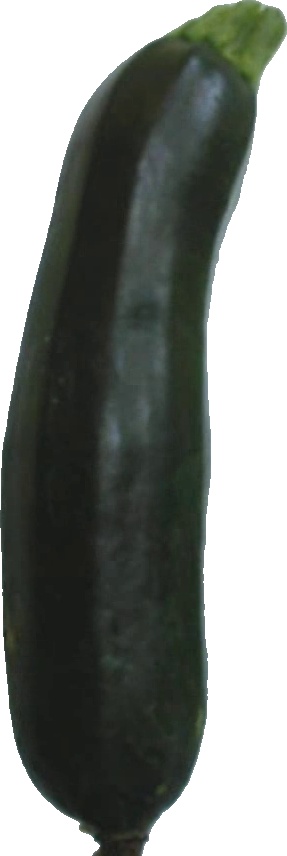
Label: zucchini_dark_1